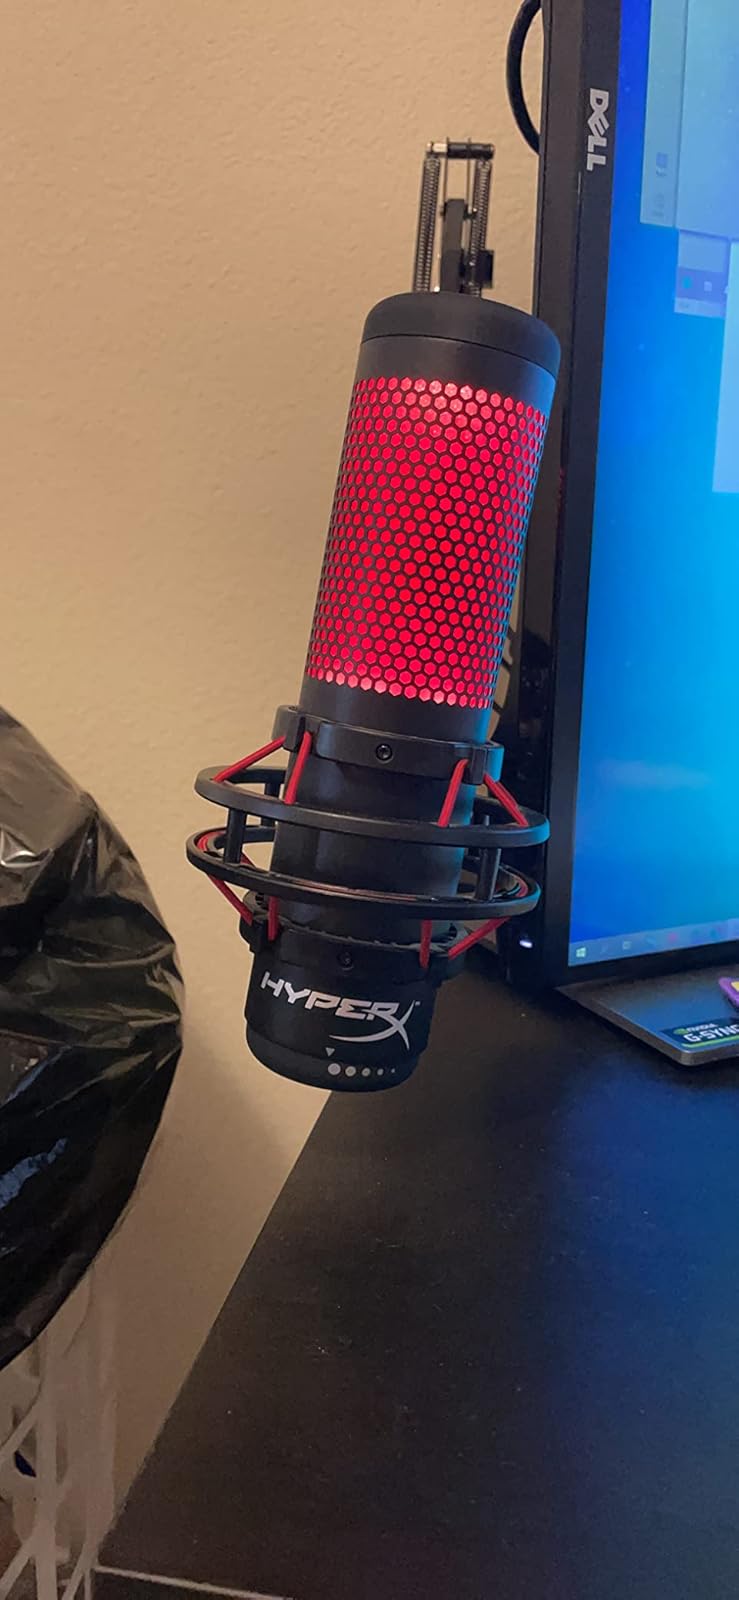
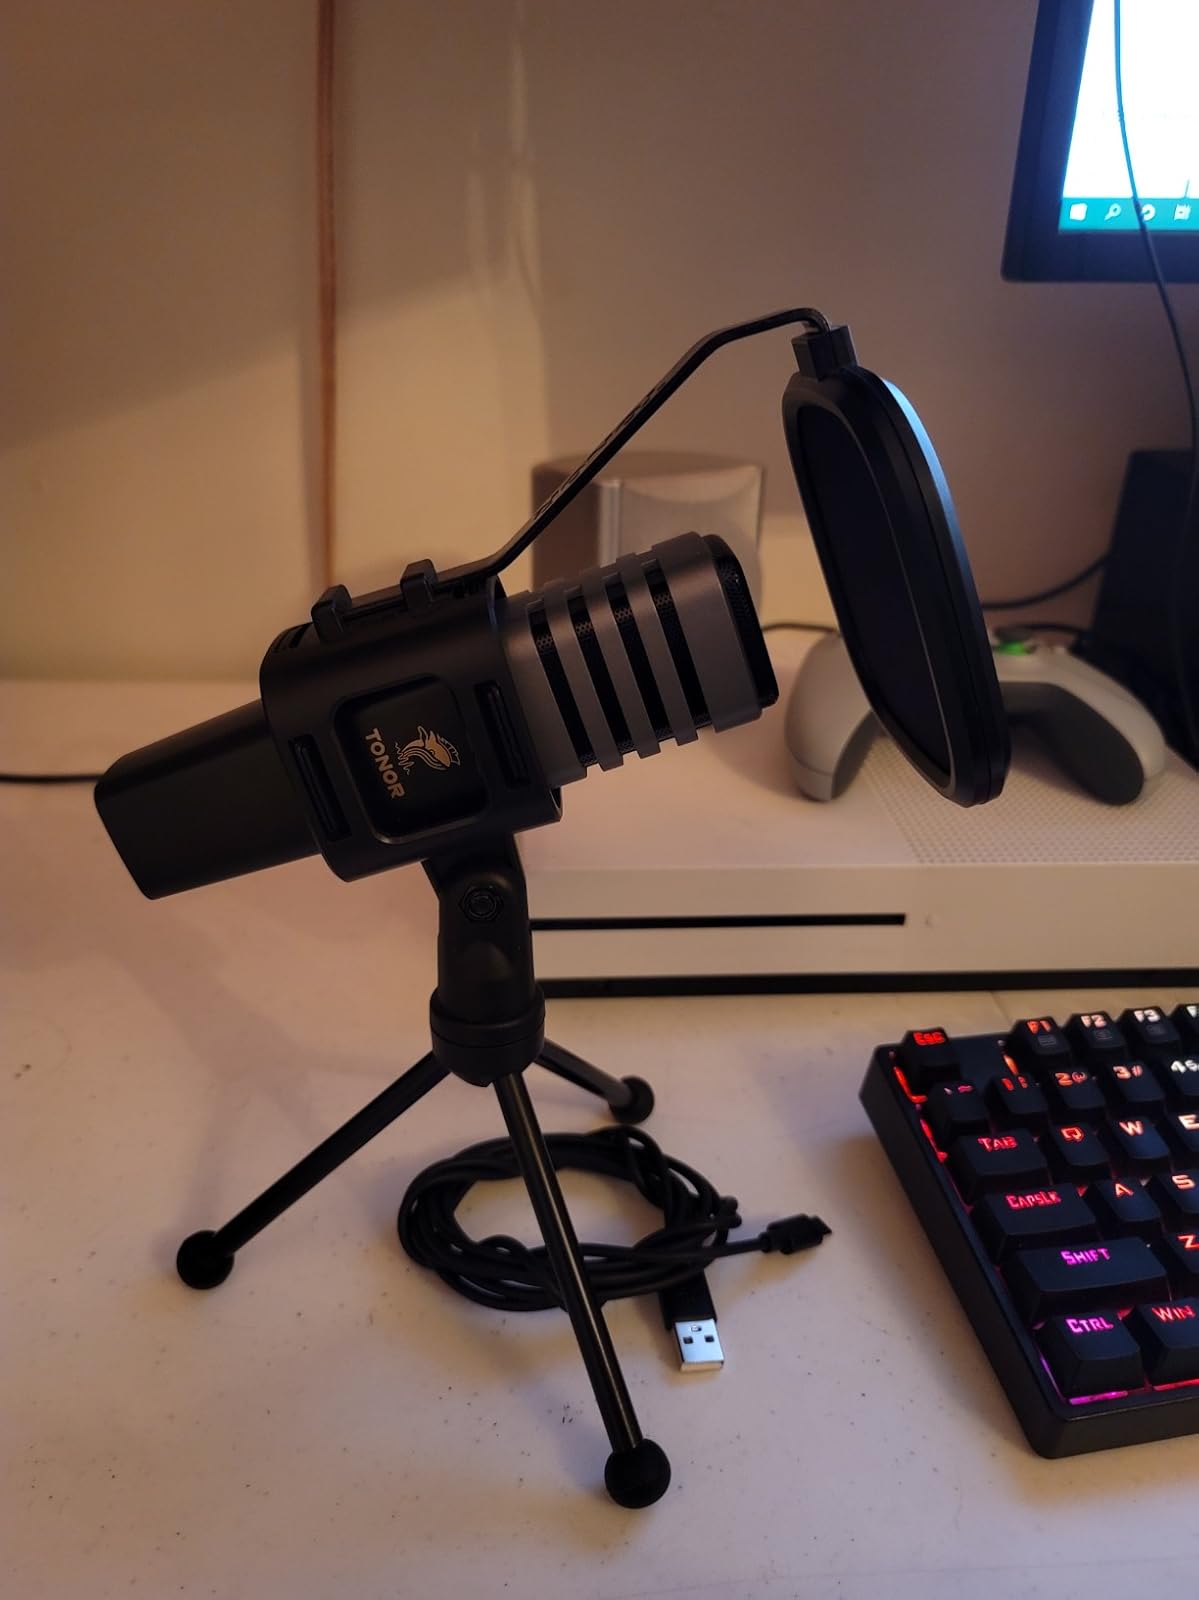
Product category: microphone
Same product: no